Rail trail

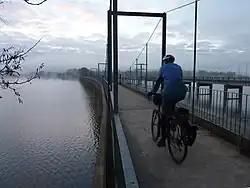
The Great Victorian Rail Trail bridge at Bonnie Doon, Victoria.

The RAVeL network in Belgium combines converted tracks, byways and towpaths, adding up to a total of , a significant figure considering the size of the country. The gradient is never more than six per cent, and the tracks are open to all forms of non-motorised travellers, including cyclists, horse-riders, hikers and even roller-bladers.